Records of prime ministers of the United Kingdom

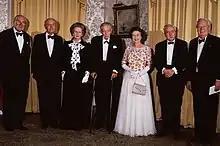
Queen Elizabeth II at Downing Street in 1985 with all six living current and former PMs: (left to right) Callaghan, Douglas-Home, Thatcher (then in office), Macmillan, The Queen, Wilson, Heath.

Twelve prime ministers have been in office at times when only one former prime minister has been alive at or for each time.